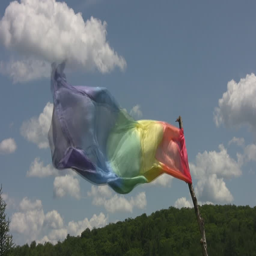
a silk rainbow coloured flag , blows in the wind